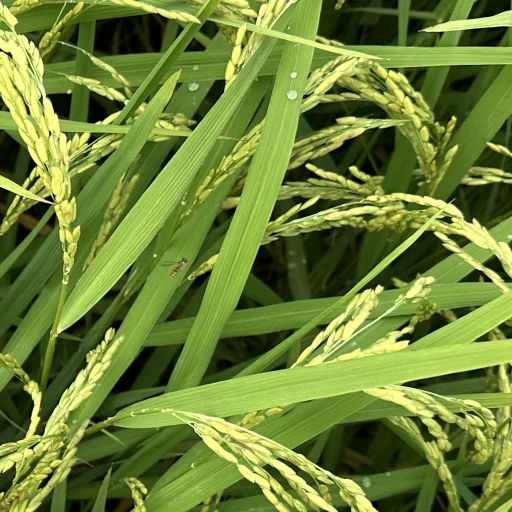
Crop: rice